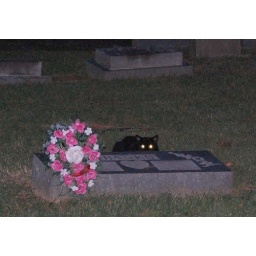
black cat in Bentonville, AR Cemetery Headstone